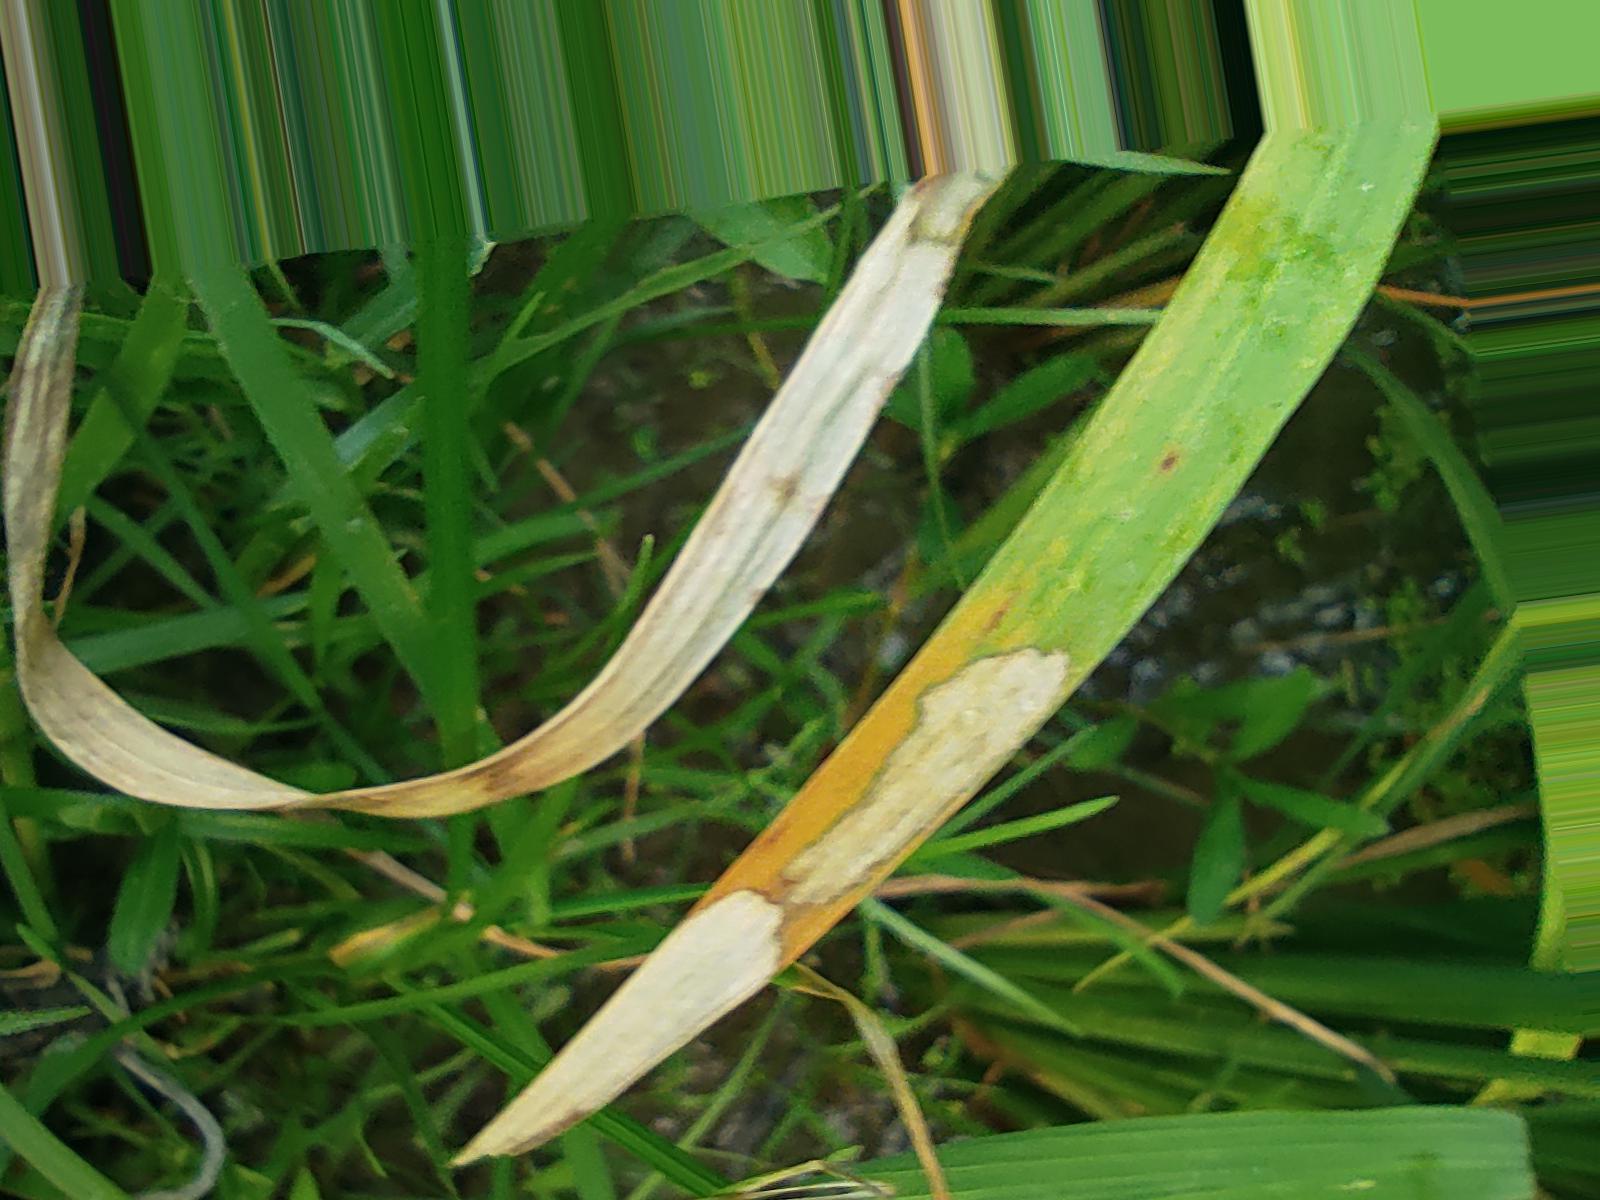
Nhãn: Bệnh Đốm Vằn ( Khô vằn ) ( Sheath Blight )